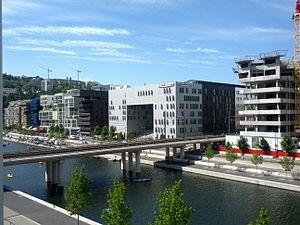
Bassin nautique et viaduc SNCF à Confluence, Lyon
L’histoire urbaine de Lyon permet de retracer les formes que prend l’occupation humaine du site au cours de l'histoire de la ville.